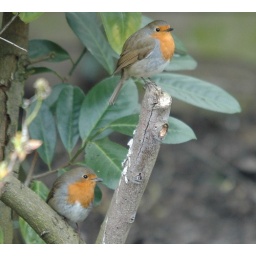
These two are a nesting pair in some Ivy in my garden. So far the female is just building the nest.